Nordfriesland (district)

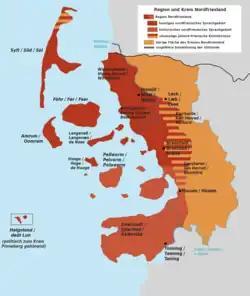
North Frisia within the modern "Nordfriesland" district.

The entire coastal region is part of the Schleswig-Holstein Wadden Sea National Park. Nordfriesland includes the coastal section between Dithmarschen and Denmark. In the south is the Eiderstedt peninsula, where the River Eider meets the sea.